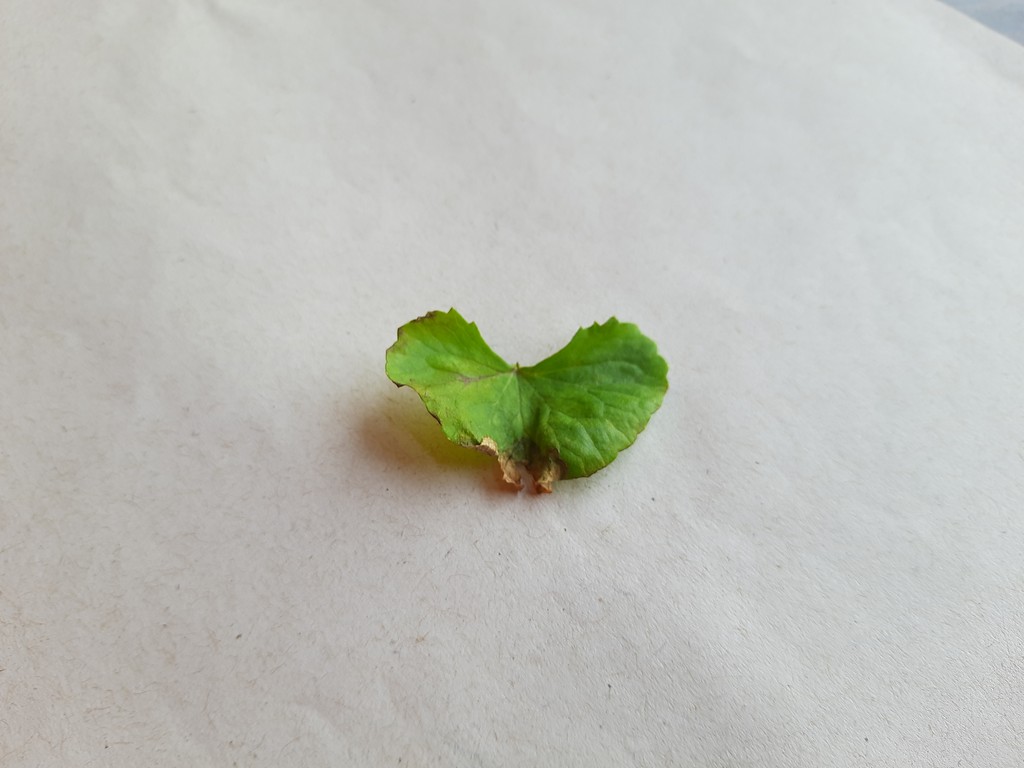
Label: Unhealthy